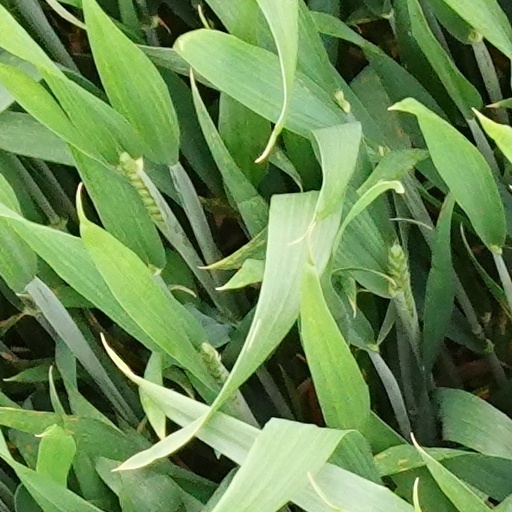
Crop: wheat